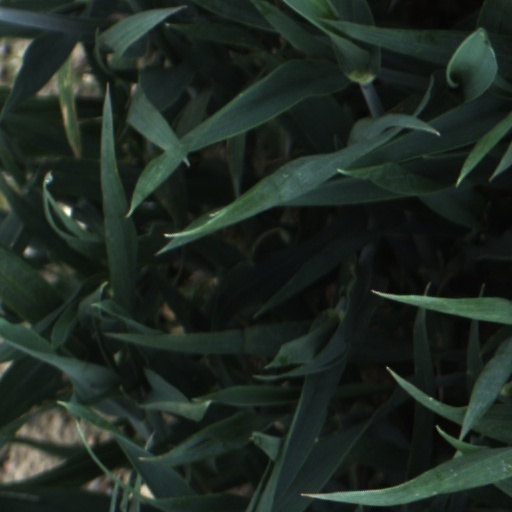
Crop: wheat